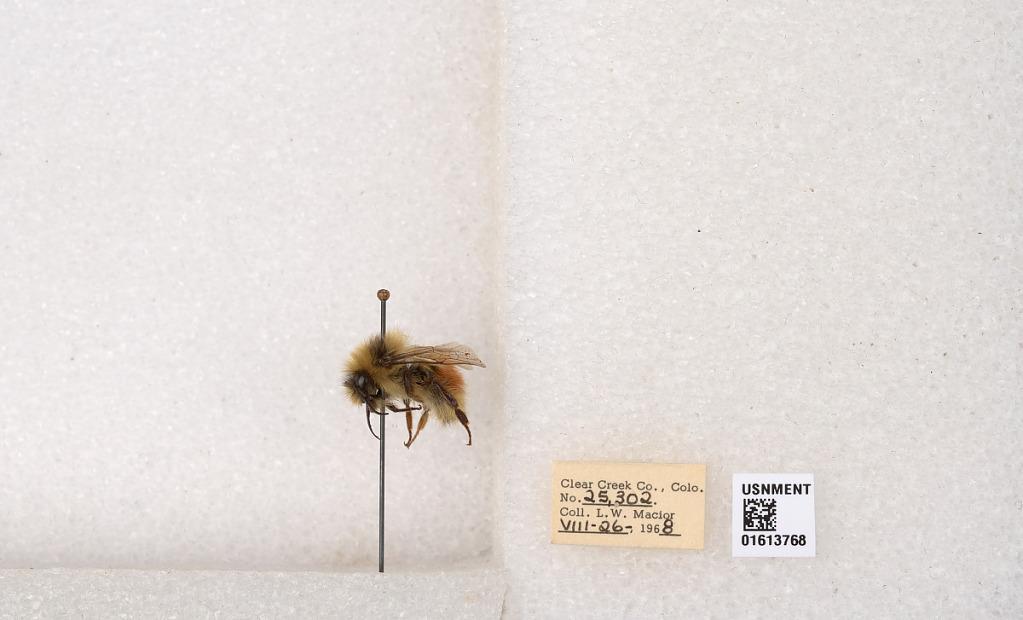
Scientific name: Bombus (Pyrobombus) sylvicola Kirby
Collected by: L. Macior
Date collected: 1968-8-26
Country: United States
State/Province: Colorado
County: Clear Creek
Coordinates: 39.6891, -105.644